Indian Rocks

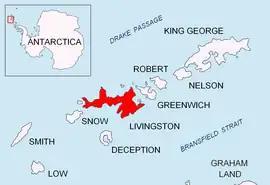
Location of Livingston Island in the South Shetland Islands.

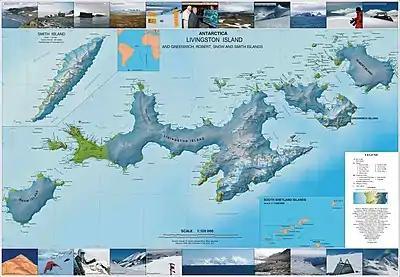
Topographic map of Livingston Island, Greenwich, Robert, Snow and Smith Islands.

Indian Rocks is a group of rocks in eastern Hero Bay on the north side of Livingston Island in the South Shetland Islands, Antarctica. The area was visited by early 19th century sealers operating from Blythe Bay.